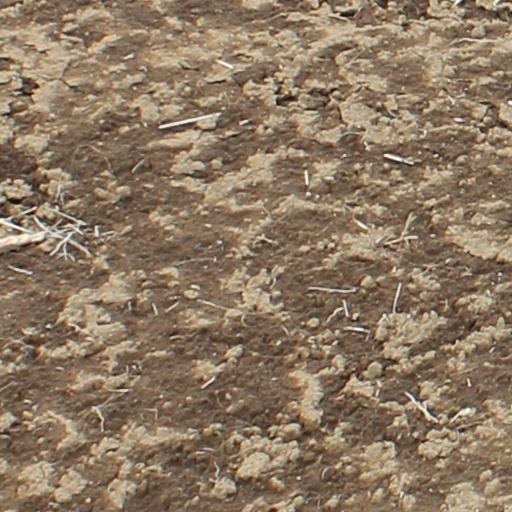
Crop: wheat